God Control

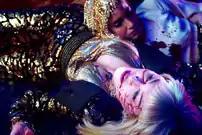
Screenshot of the "God Control" music video, depicting a dead, blood spattered Madonna just after a shooting broke out at a nightclub

During an interview with "People", Madonna said one of the main reasons she made a video for "God Control" were her kids; "I send my children to school with the same fear every mother in this era has [...] It's really scary to me that the once-safe spaces where we gather, worship and learn are targets. Nobody's safe". In another statement, she said that also wanted to draw attention to an ongoing problem in America. Regarding those who could criticize it for being too graphic, she answered: "this is what happens. Guns kill".